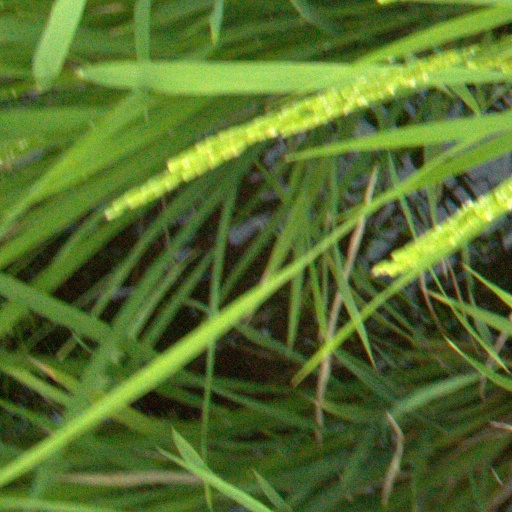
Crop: rice